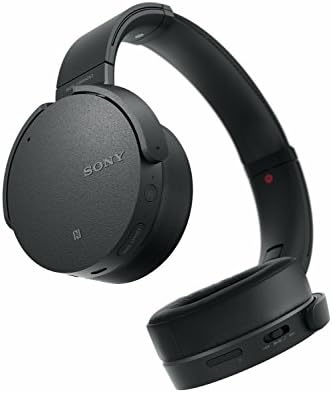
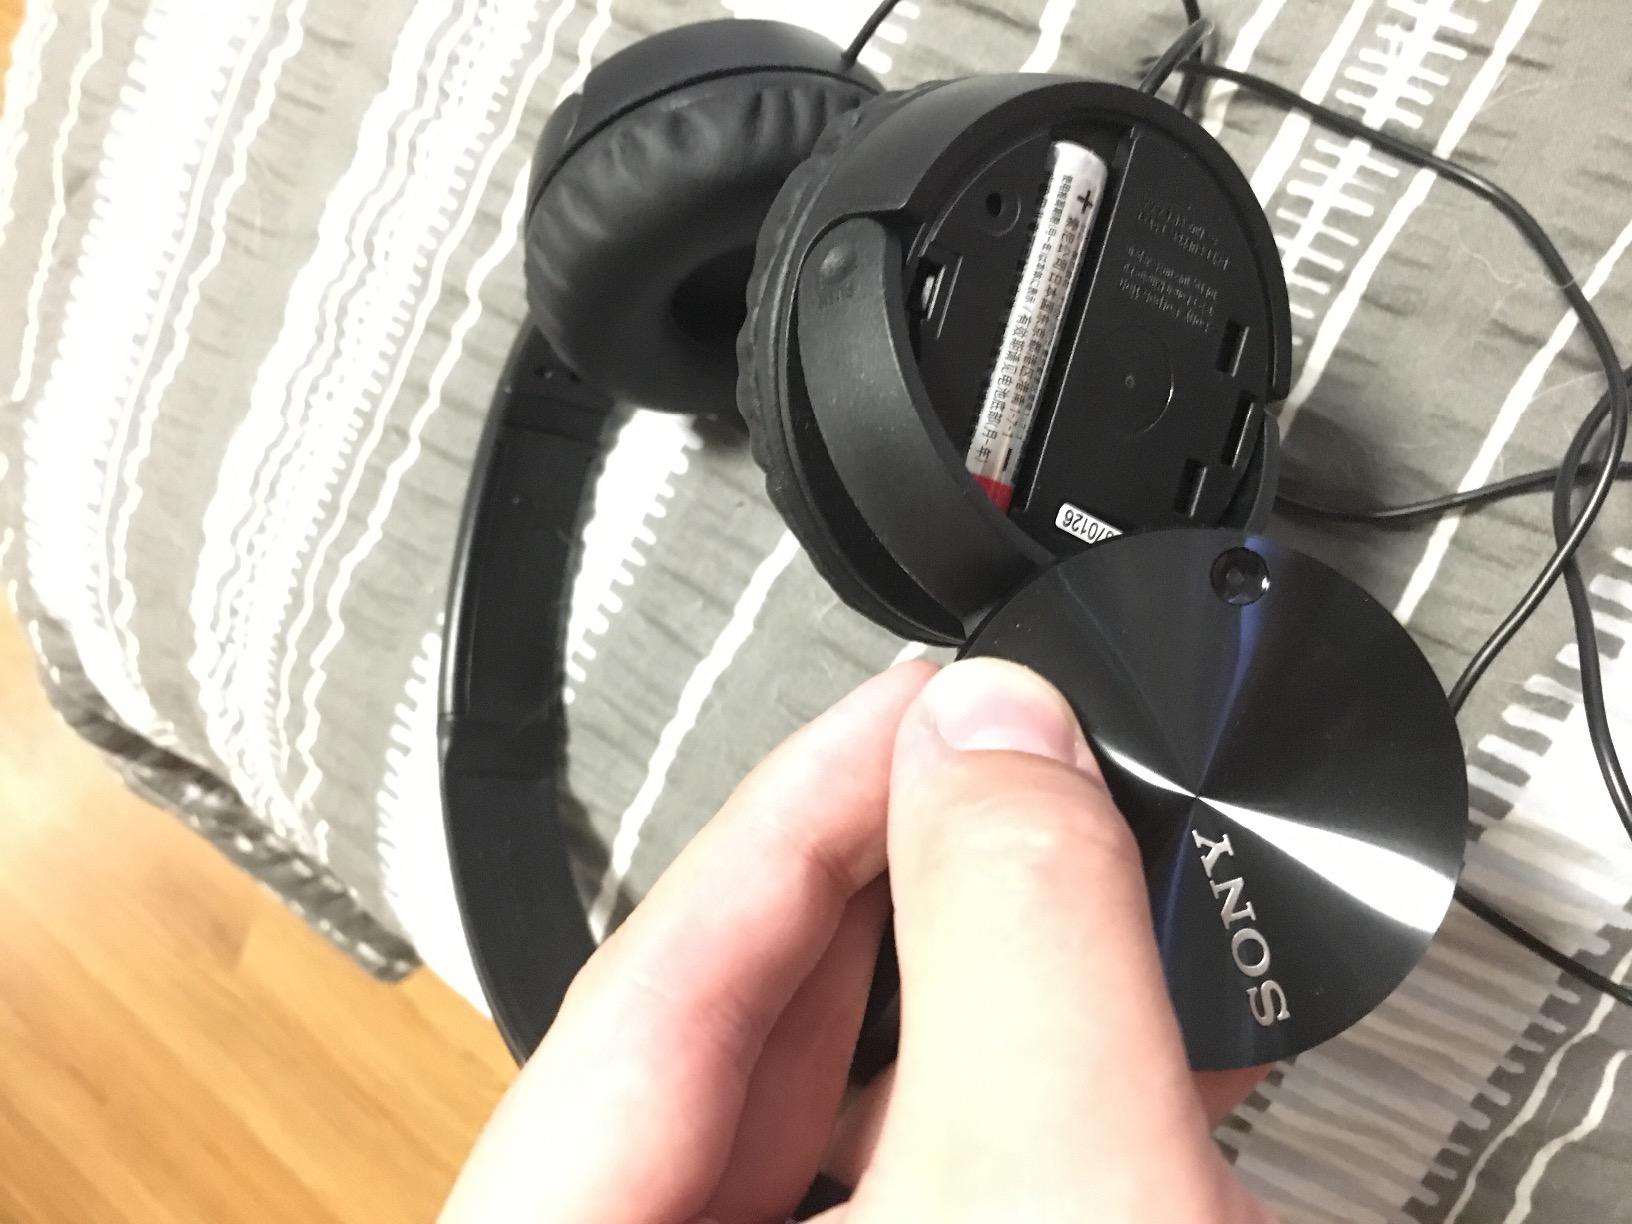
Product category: headphones
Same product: no